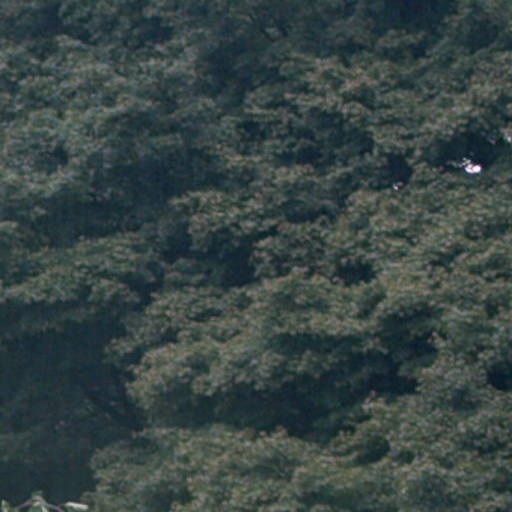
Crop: cassava